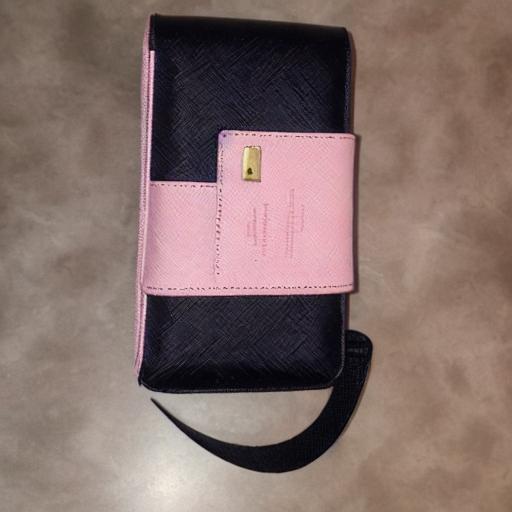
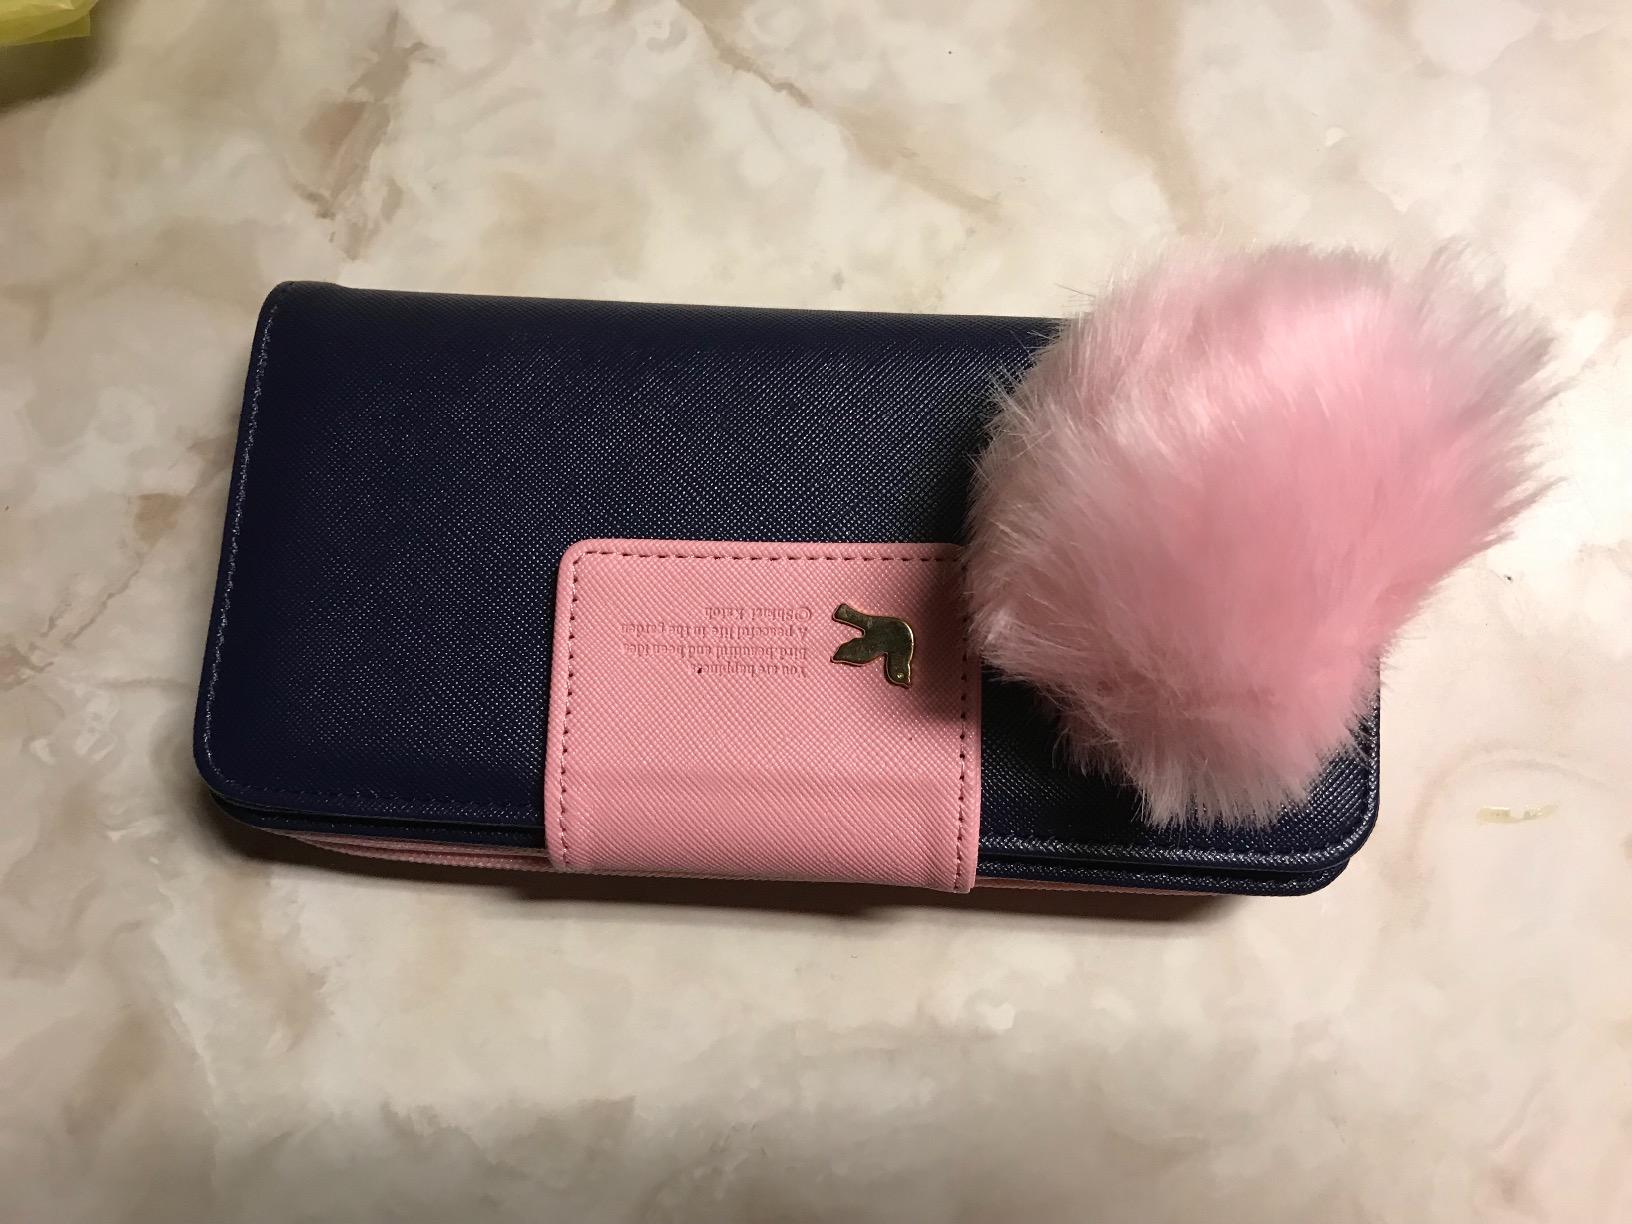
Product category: accessories_handbag
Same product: no